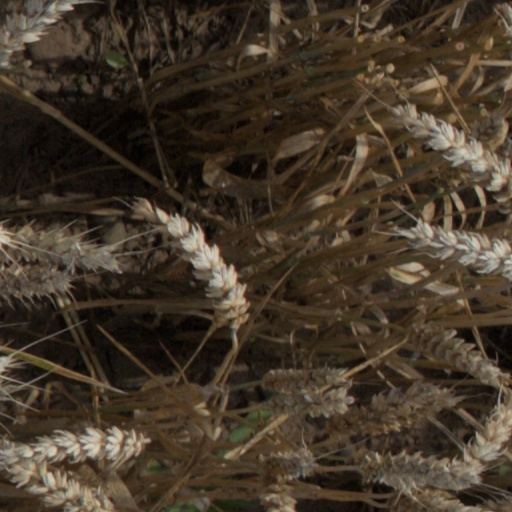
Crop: wheat